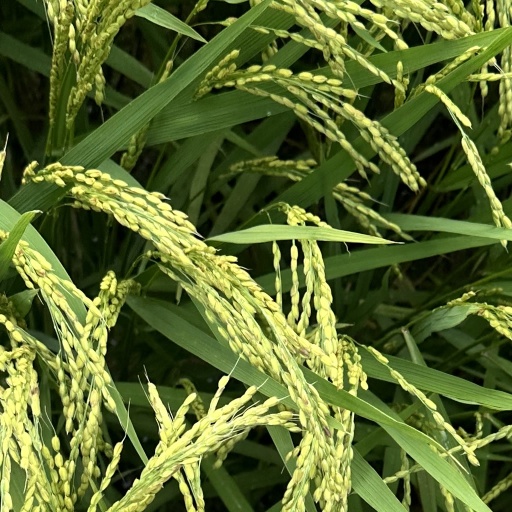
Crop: rice